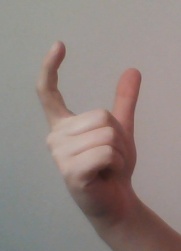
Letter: nun